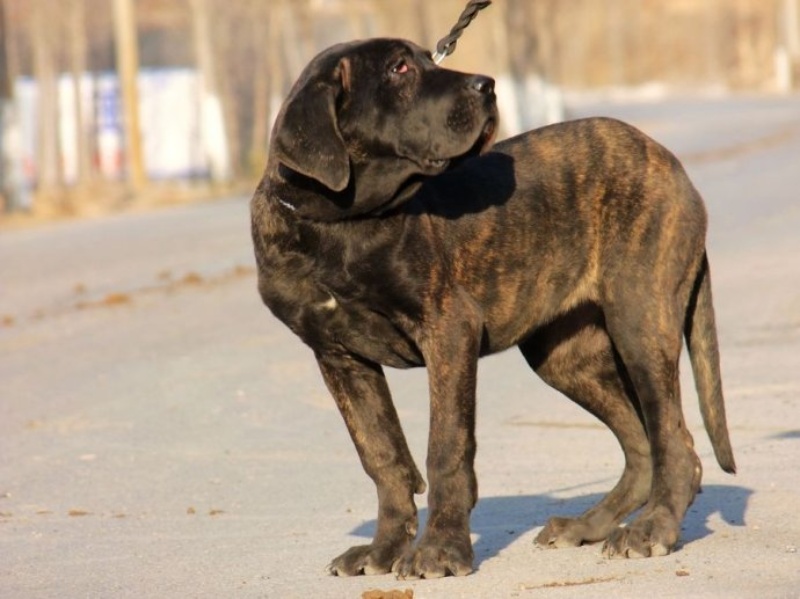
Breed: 220-n000032-Fila_Braziliero